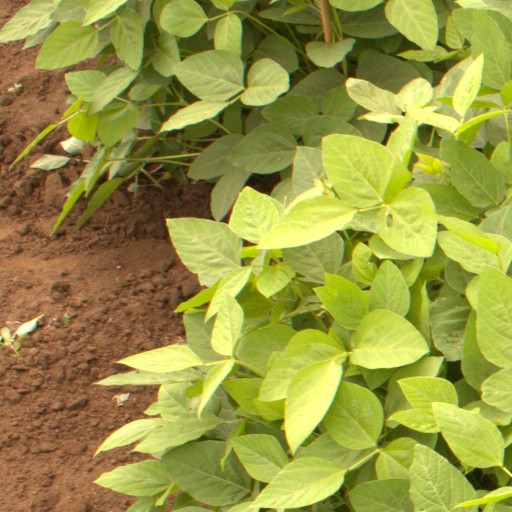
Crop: soybean